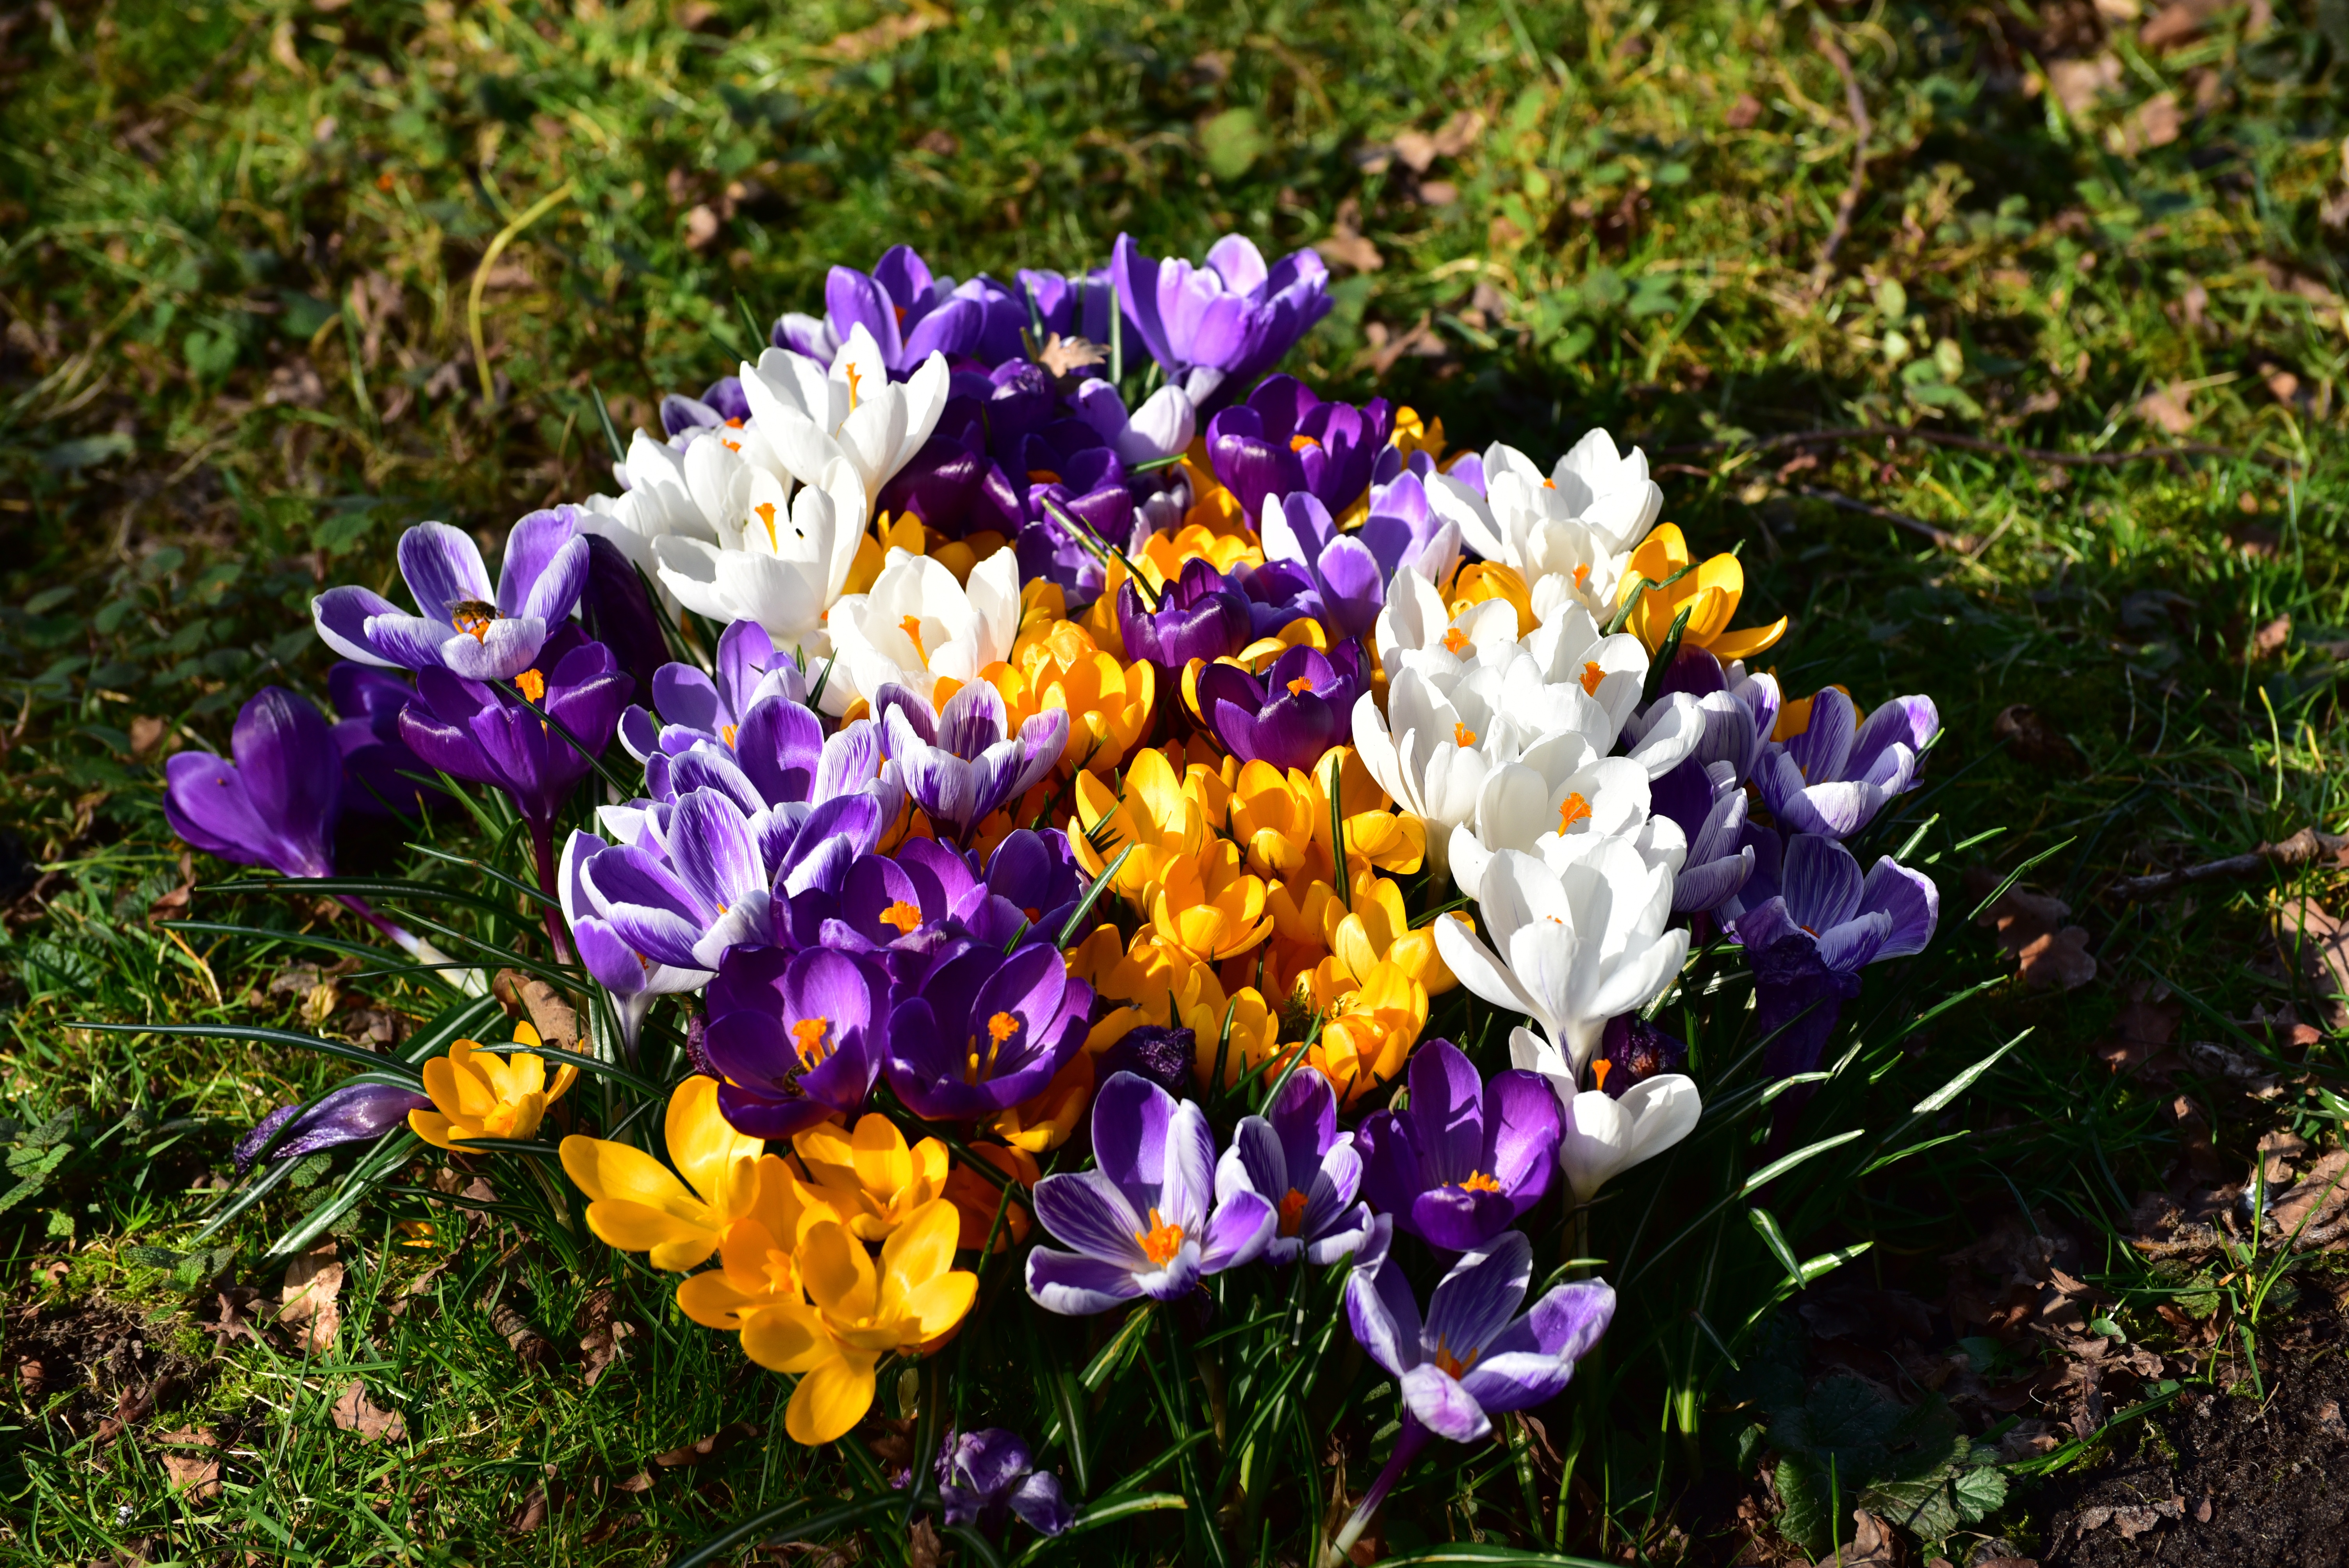
nature, blossom, plant, flower, bloom, spring, color, botany, colorful, yellow, flora, wildflower, flowers, farbenpracht, leaves, iris, violet, bright, crocus, spring flower, flowering plant, flower petals, land plant, iris family